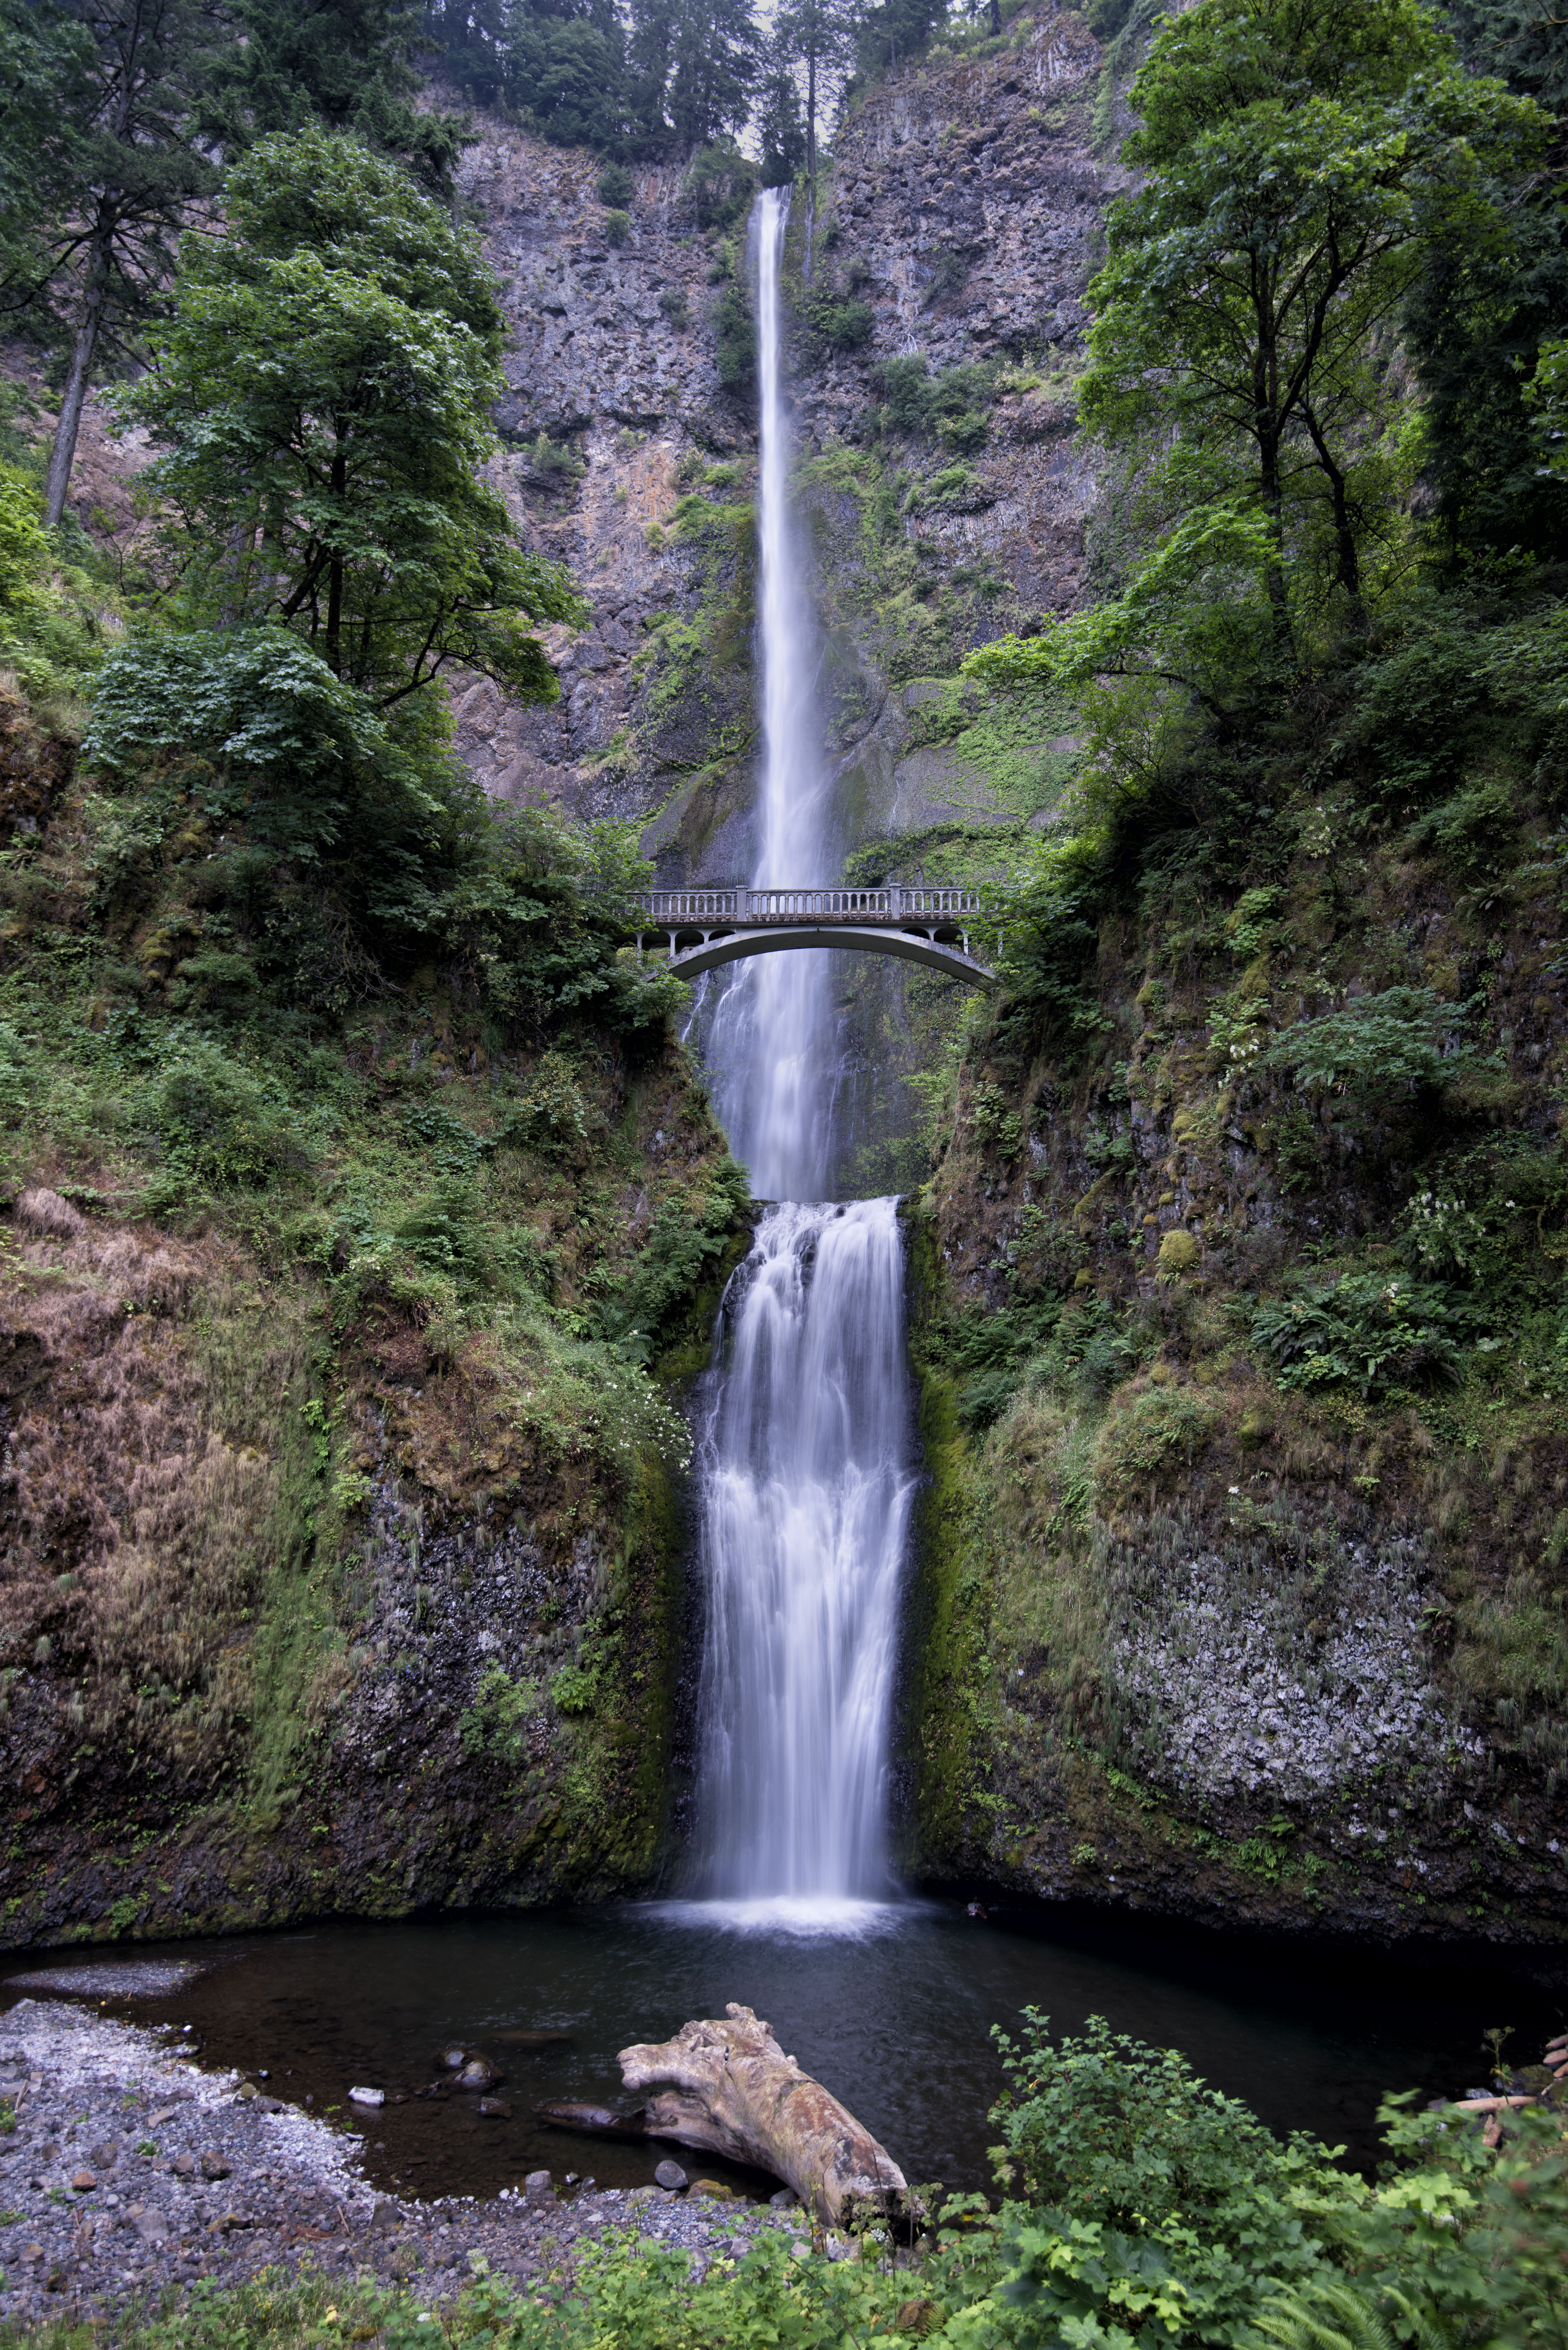
tree, water, forest, waterfall, stream, nikon, body of water, cool image, rainforest, wasserfall, i, d800e, water feature, watercourse, oregon, nikon1635, multnomahfalls, tallwaterfall